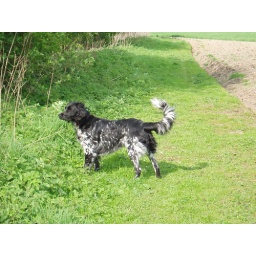
Summer taking a look at the horses in the next field